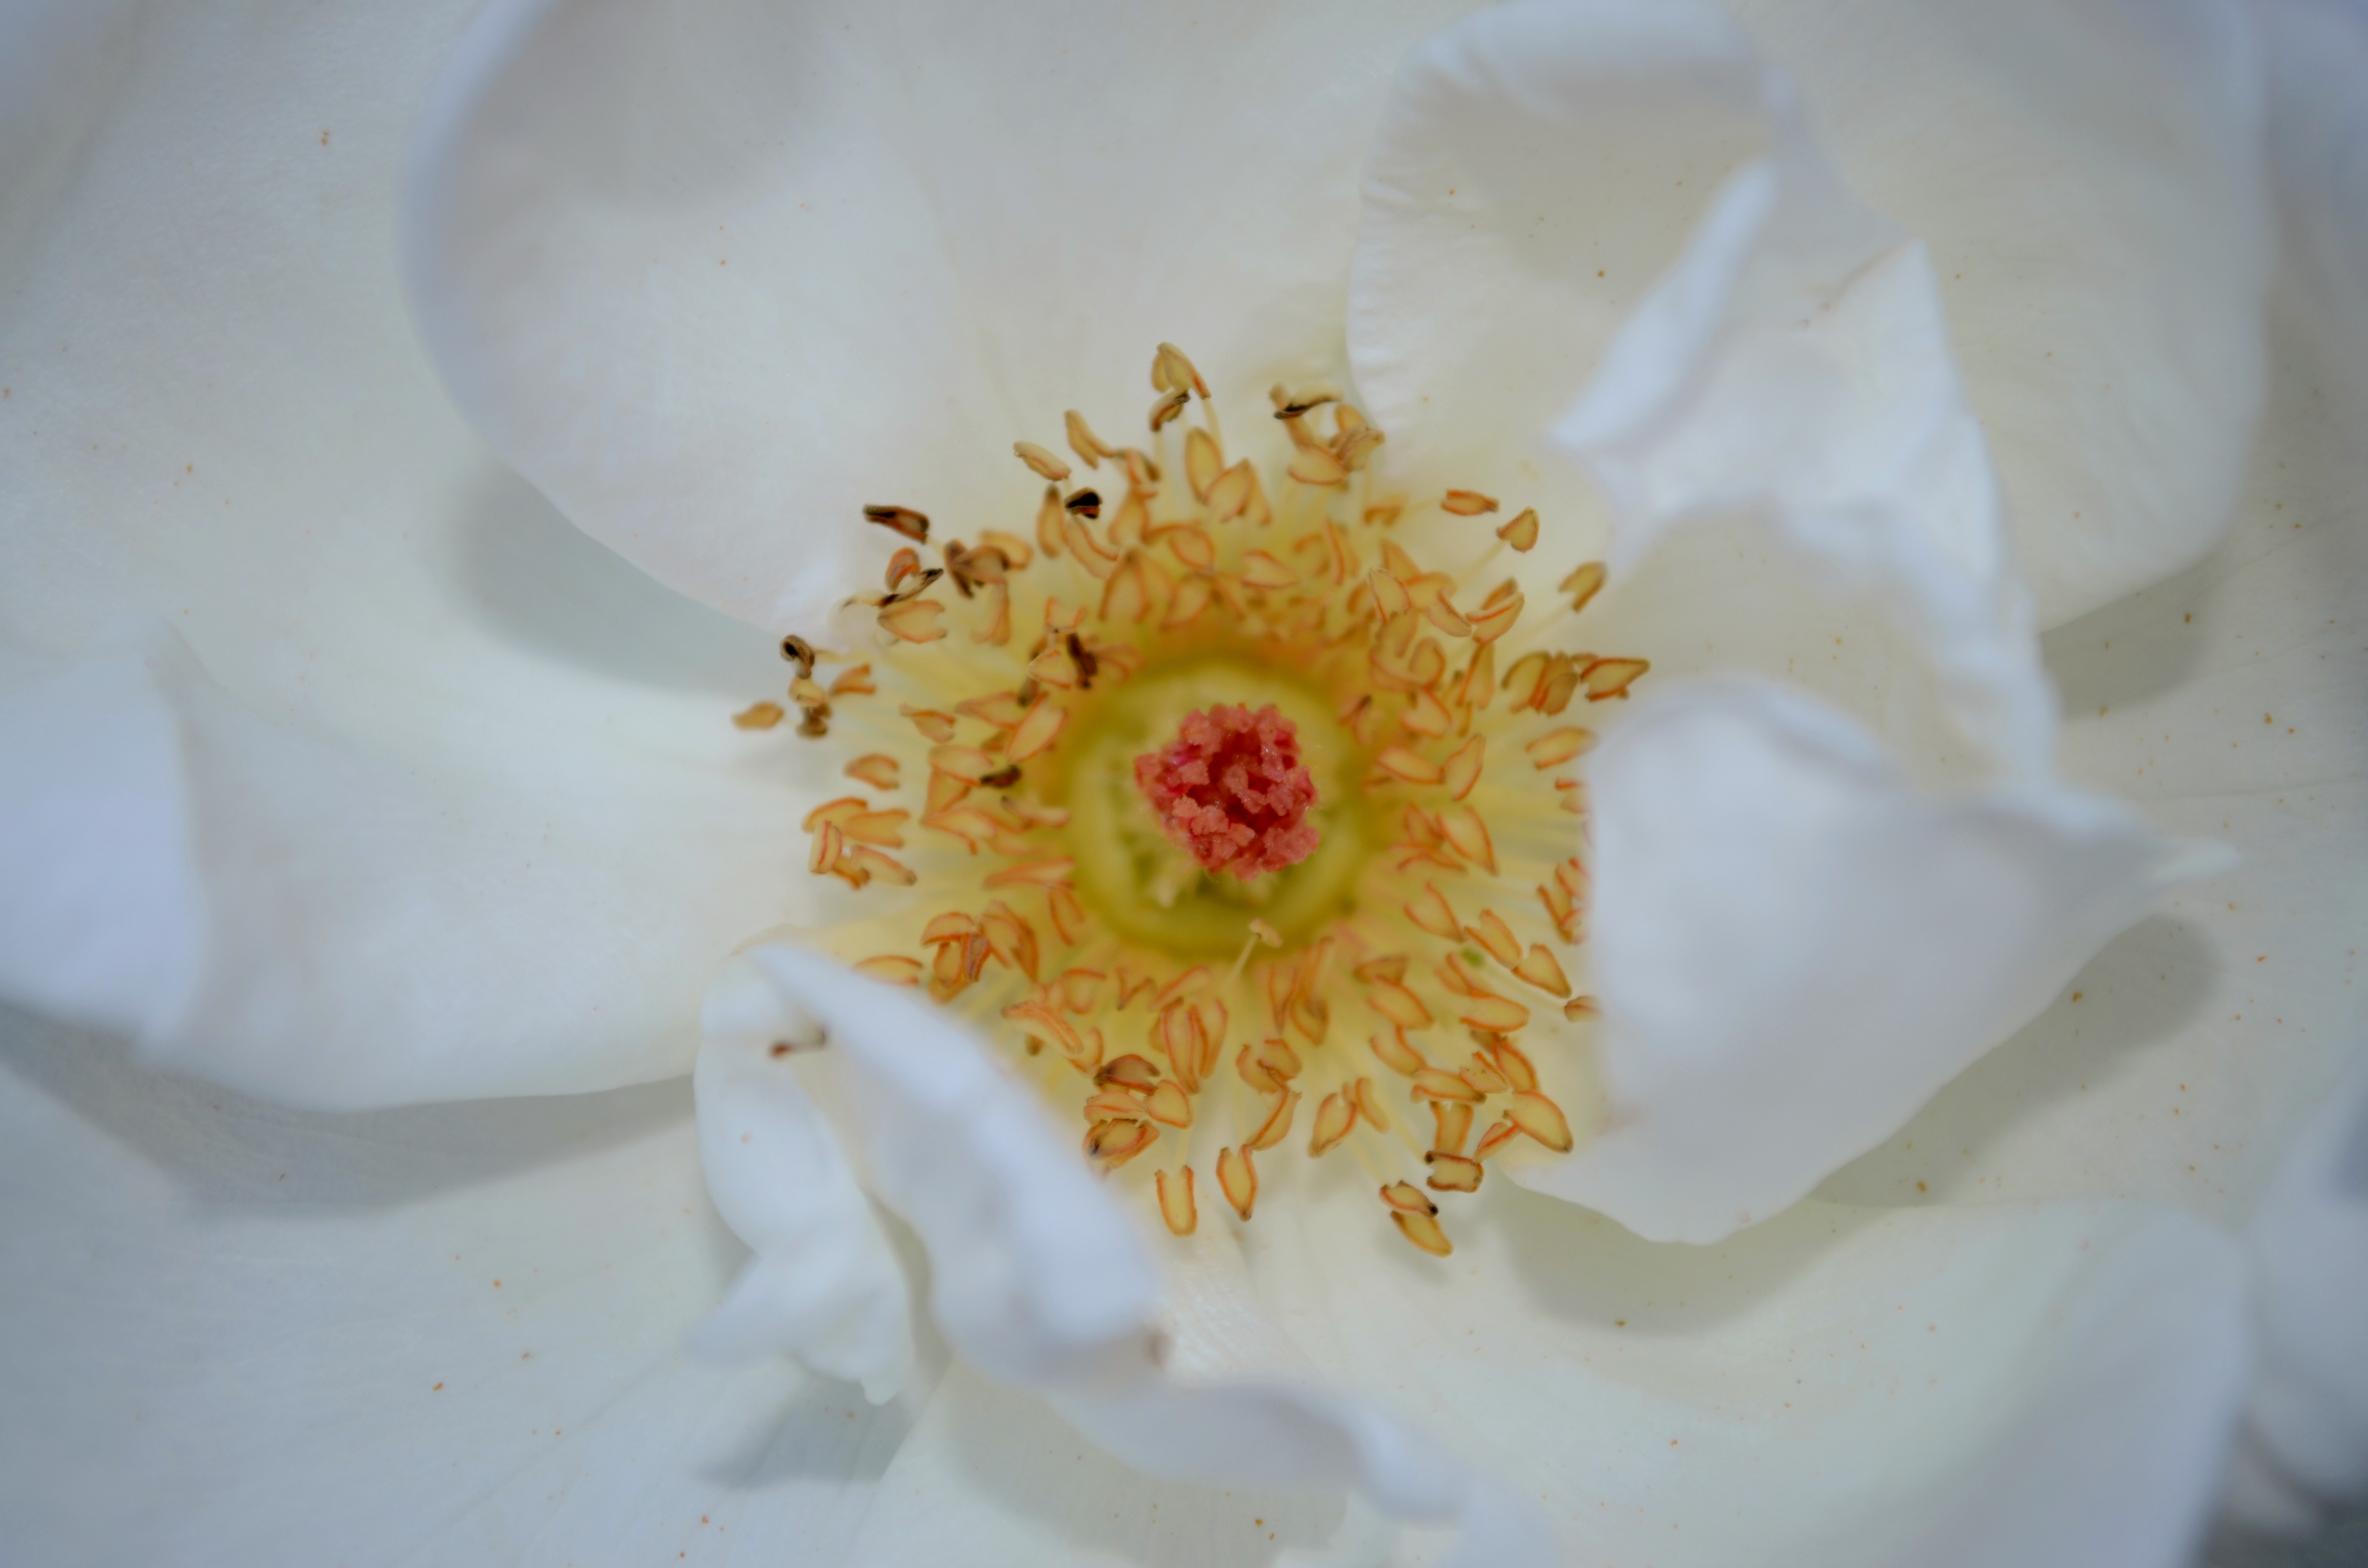
blossom, plant, white, flower, petal, macro, yellow, flora, close up, flor, plantas, argentina, eldorado, misiones, aca, automovilclubargentino, hotelacaeldorado, macro photography, flowering plant, land plant